The Future Fire

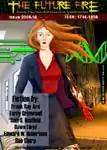

"The Future Fire" has run occasional writers' conventions and competitions, including a flash fiction contest sponsored by the "MirrorMask" movie, and a satirical writing contest based on spam subject lines judged by Peter Tennant.